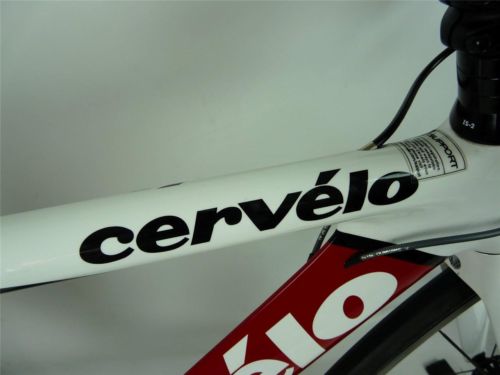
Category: bicycle